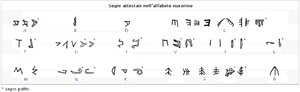
Nuceria Alfaterna ou Nuvkrinum est une ancienne cité étrusque de la province de Salerne dans la région de Campanie en Italie.
Le vieil italique désigne plusieurs alphabets aujourd’hui disparus et qui furent utilisés dans la péninsule italienne dans l’Antiquité par divers peuples indo-européens ou non.
L'alphabet de Nuceria est issu d'inscriptions en langue osque retrouvées dans le sud de l'Italie. Il est présent seulement entre le VIᵉ et Vᵉ siècle av. J.-C..